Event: Nepal Earthquake
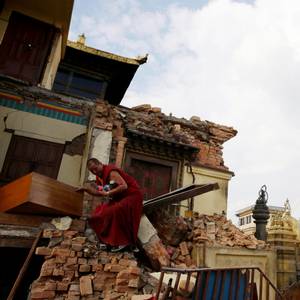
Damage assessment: damage